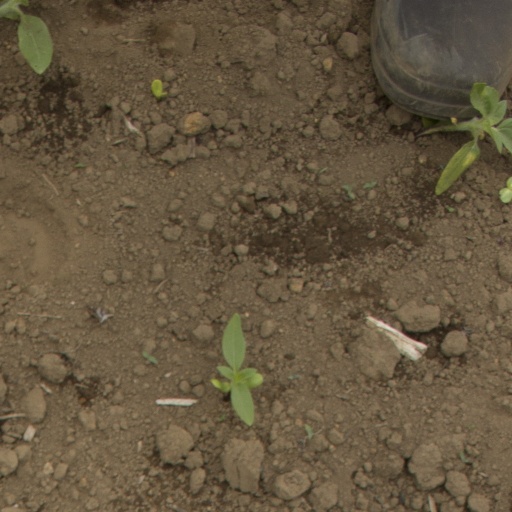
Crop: Jerusalem artichoke